Pittock Mansion

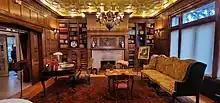
The library of Pittock Mansion

Fifteen months were spent restoring the building. It opened to the public in 1965 and has been a community landmark ever since. Roughly 80,000 people visit the Pittock Mansion each year. Due to the location of the site above sea level, the mansion is one of the best places for birdwatching in Portland. The building was added to the National Register of Historic Places in 1974.